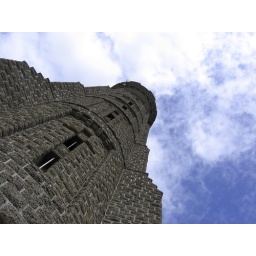
The Durie Hill memorial tower is a monument to those who died in the first World War. Opened in 1925.